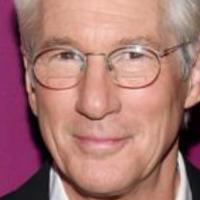
Age group: age 56-65